TNA Bound for Glory

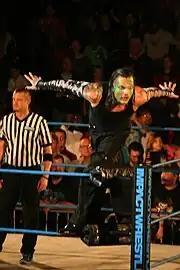
Jeff Hardy, winner of the 2012 Bound for Glory Series

The eighth event in the Bound for Glory chronology was first announced on June 10, 2012, at the Slammiversary PPV to around the weekend where Sting would be formally inducted into the TNA Hall of Fame. Late June, TNA President Dixie Carter stated via Twitter that Bound for Glory would take place in a city not yet visited by the company and be revealed during the telecast of the July 5 edition of "Impact Wrestling". During the show, an official video announcement confirmed the event would transpire at the Grand Canyon University Arena in Phoenix, Arizona on October 14, 2012. Before the tickets went on sale on July 27, 2012, Rob Van Dam promoted the event and signed autographs during a pre-sale session at the GCU Arena Box Office the day prior.